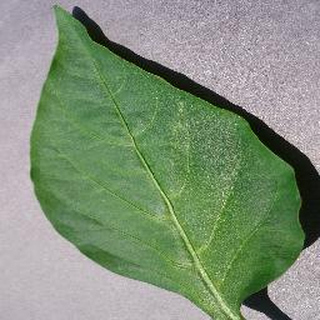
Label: healthy_bell_pepper